Ernestine Russell

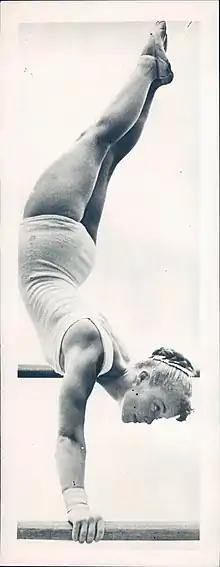
Ernestine Russell 1956

Russell, at age 17, qualified for the 1956 Summer Olympics in Melbourne, Australia. She was the first Canadian to compete in Olympic gymnastics events since 1908, and the first Canadian woman to ever compete in the Olympics. Although her routine was ill-prepared, she performed well in the floor exercise, the balance beam and the vault. She finished among the top twenty in the floor exercise, 45th in the vault, 56th in the all-around, and 61st in the balance beam and uneven bars.